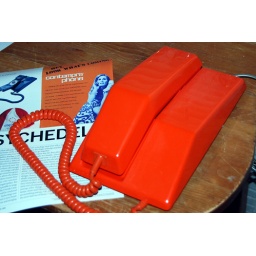
Mod orange color contempra model telephone made by Northern Electric in the mid 1970's.